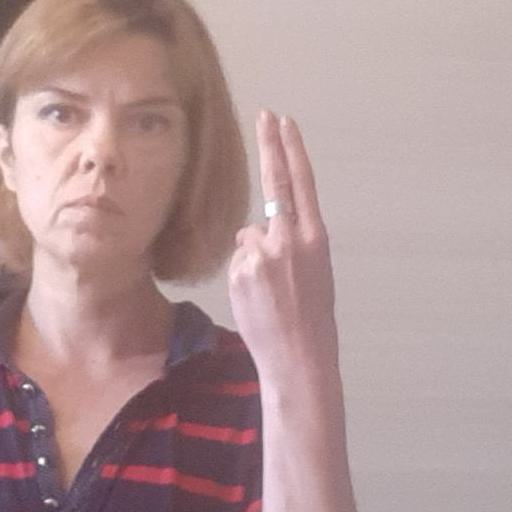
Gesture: two_up_inverted